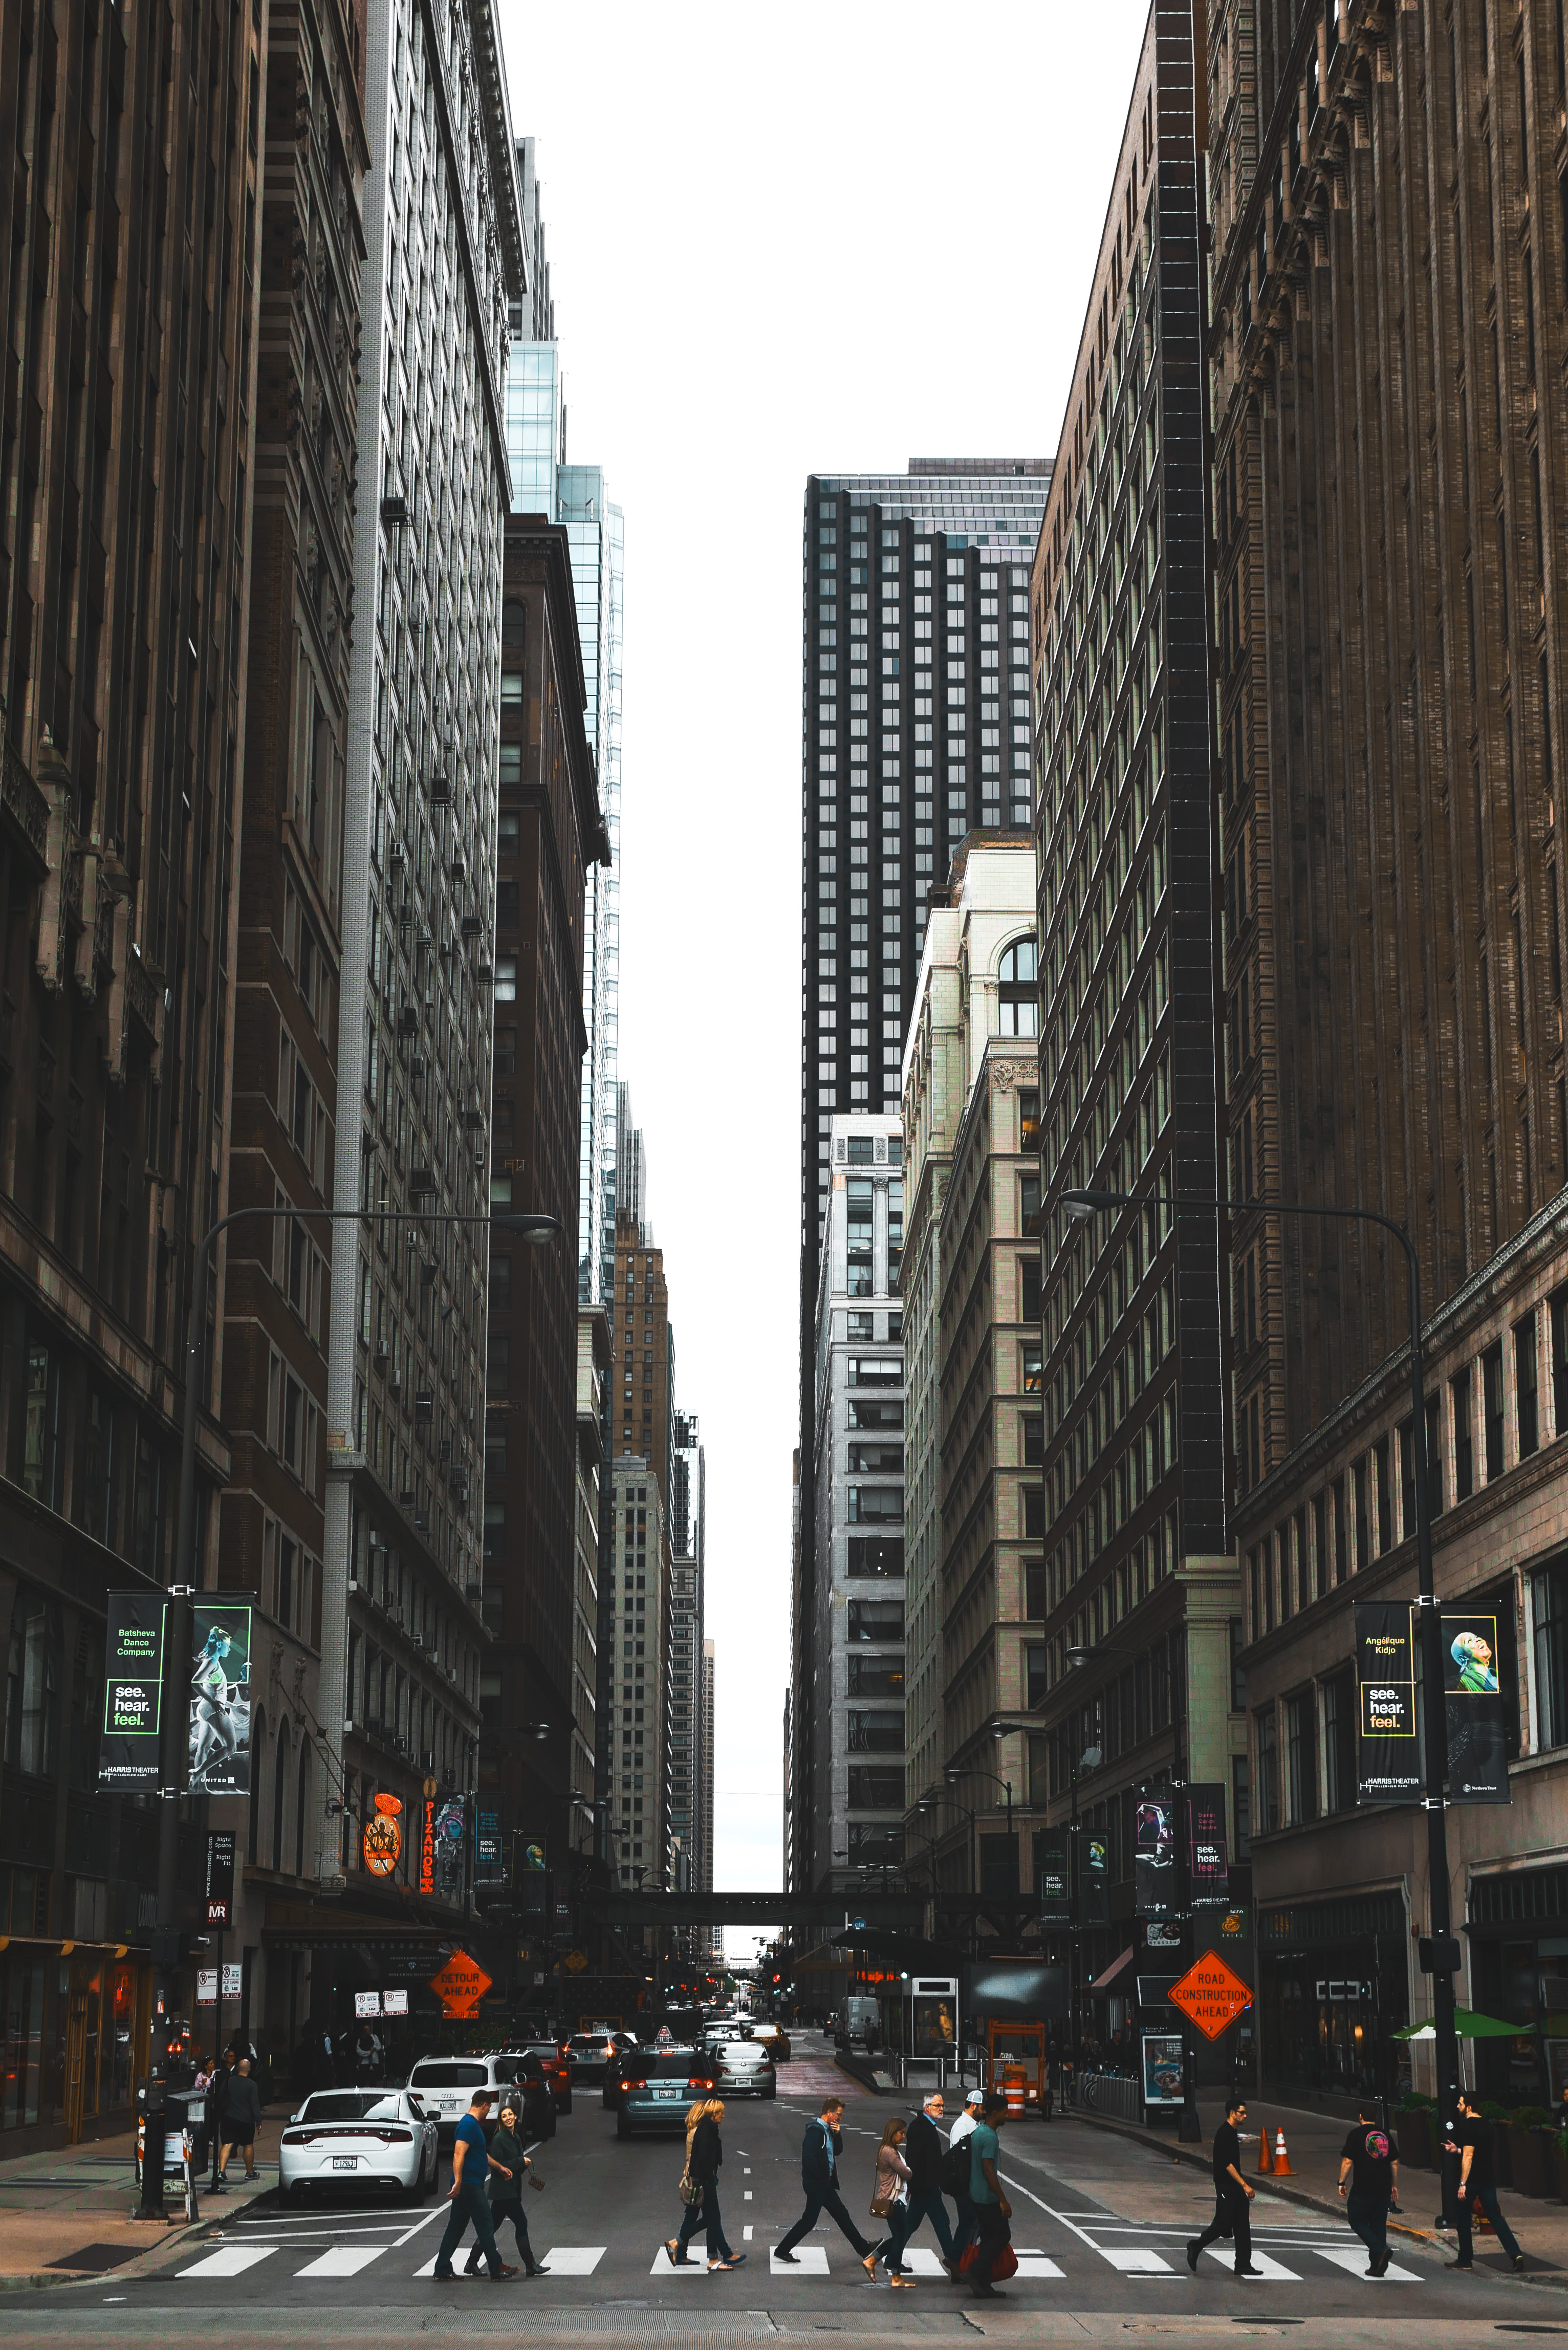
pedestrian, architecture, road, skyline, street, window, building, city, skyscraper, cityscape, downtown, office, landmark, facade, lane, tower block, infrastructure, metropolis, neighbourhood, urban area, human settlement, metropolitan area